Jules Trobaugh

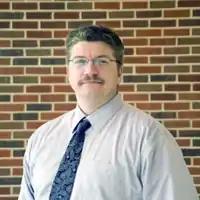

Jules Trobaugh (born John Trobaugh on November 20, 1968) is an American artist specializing in photography.